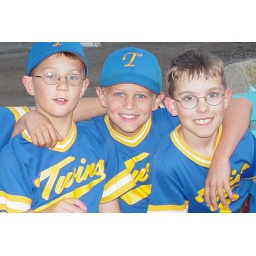
I love this pic, wish the kids were still this cute LOL My son is in the middle.